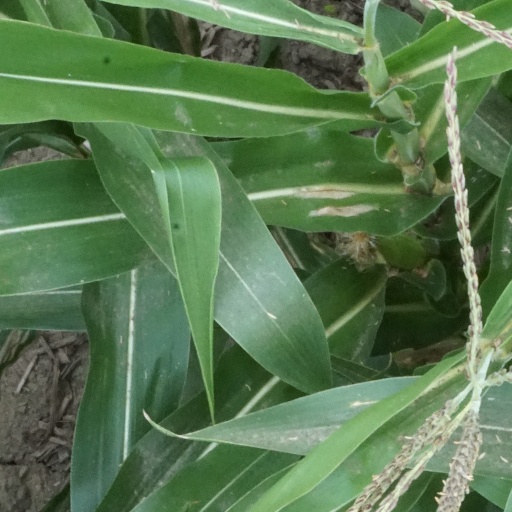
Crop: maize; corn